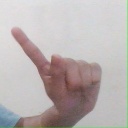
अक्षर: ए